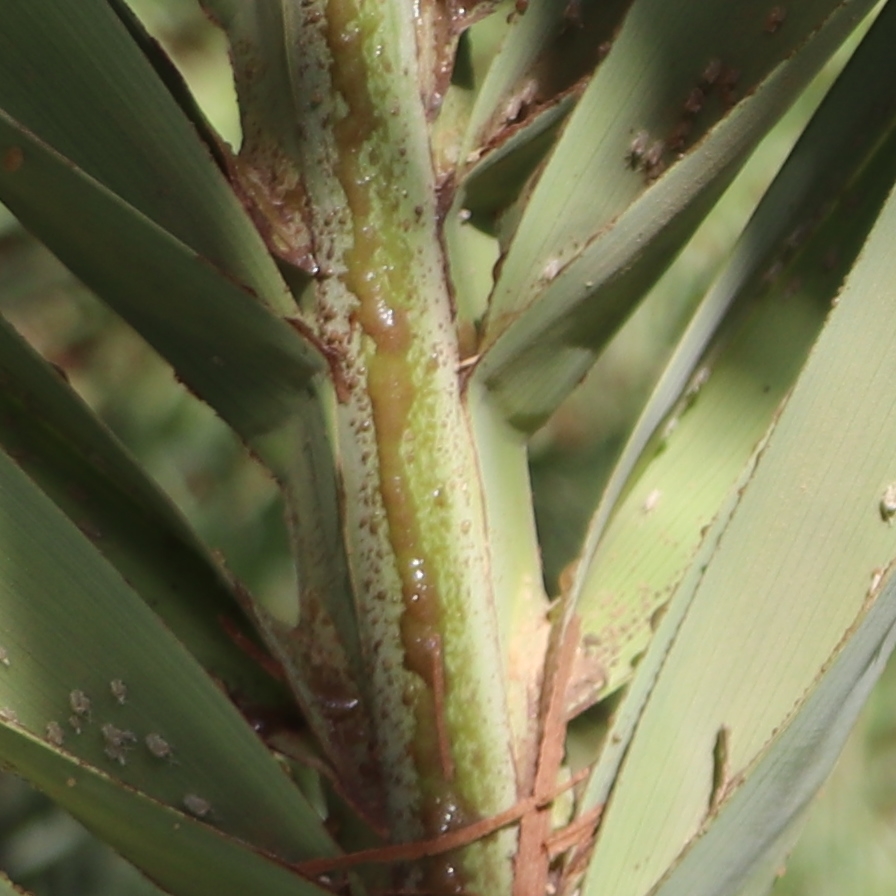
Label: Dubas